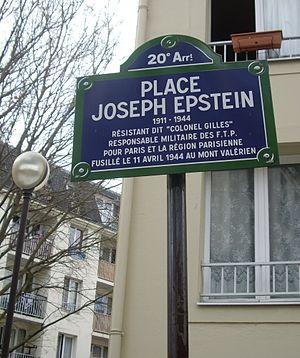
Place Joseph-Epstein, Paris 20e.
Joseph Epstein, dit Colonel Gilles, né le 16 octobre 1911 à Zamość, alors dans l'Empire russe, et fusillé au fort du Mont-Valérien le 11 avril 1944, est un militant juif communiste et résistant. Dirigeant des FTP-MOI à Paris, outre le surnom de Colonel Gilles, il porta différents noms de guerre : Joseph Andrej, Joseph Estain, Joseph ou André Duffau.
La place Joseph-Epstein est une voie située dans le quartier du Père-Lachaise du 20ᵉ arrondissement de Paris.